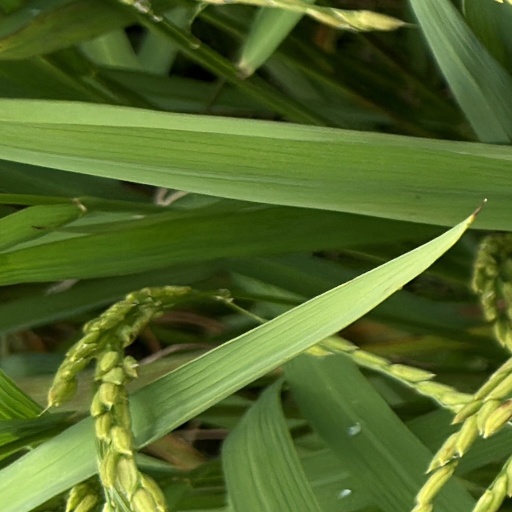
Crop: rice